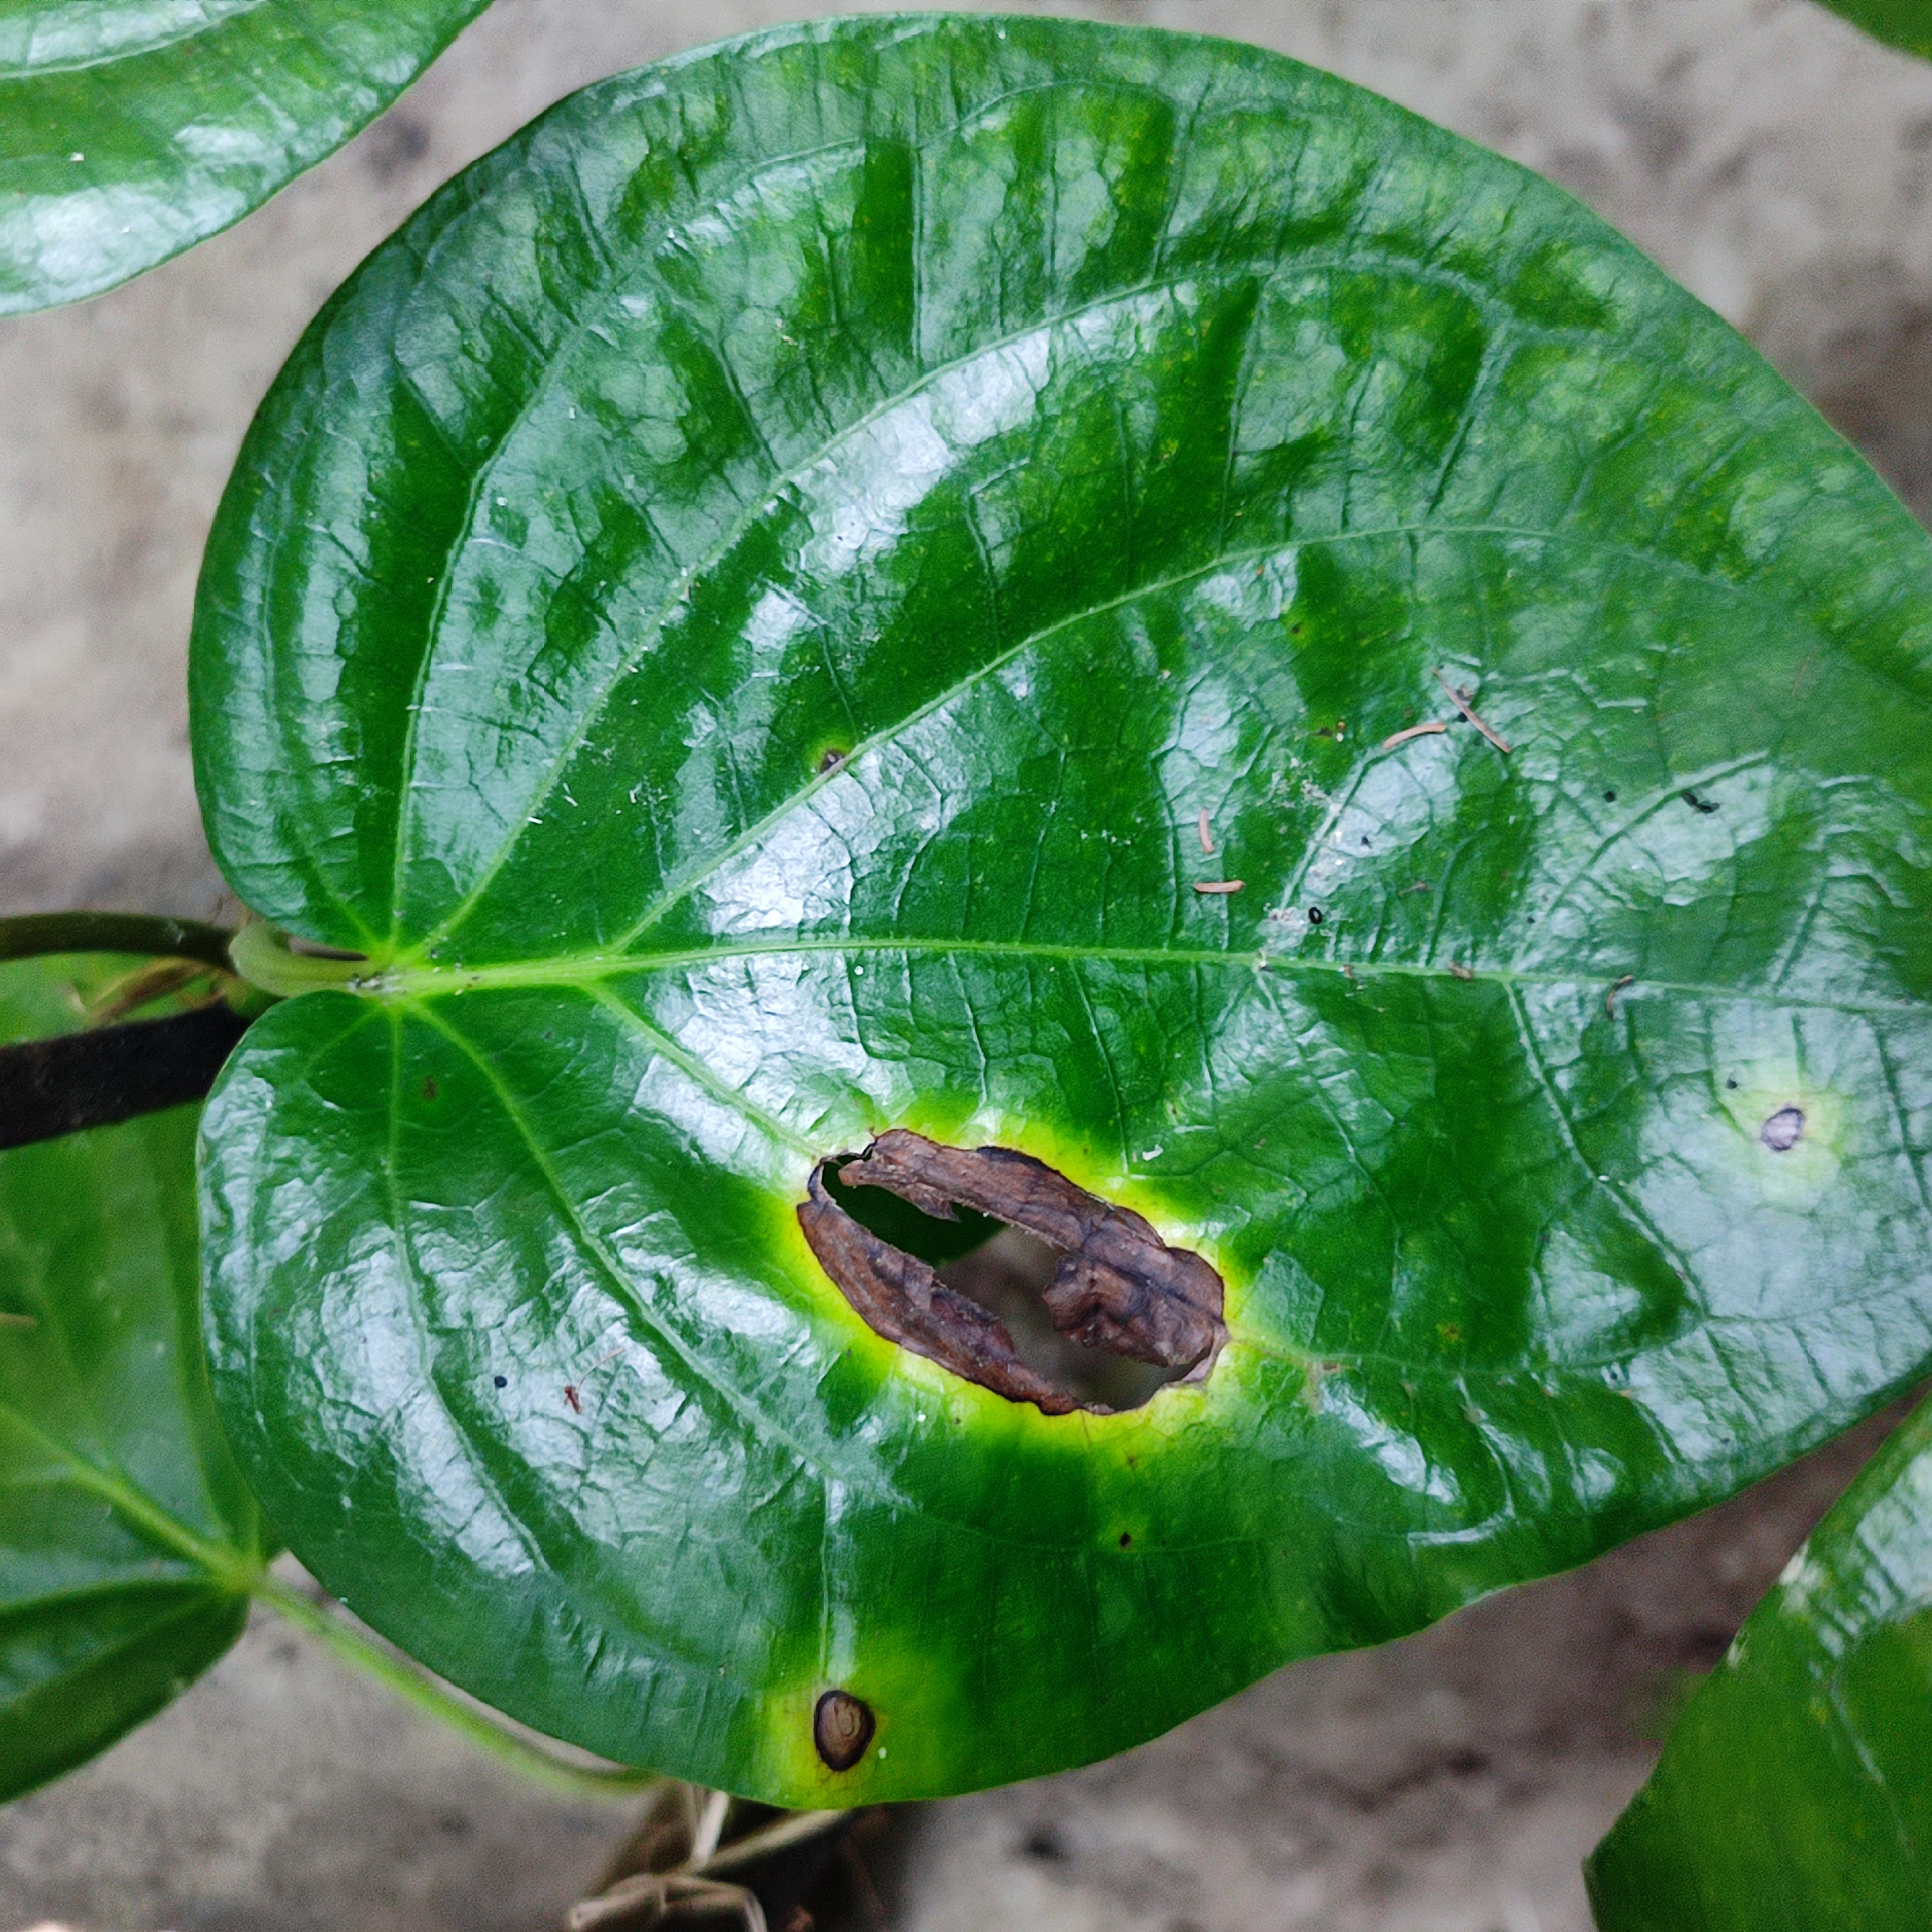
Label: Bacterial_Leaf_Disease